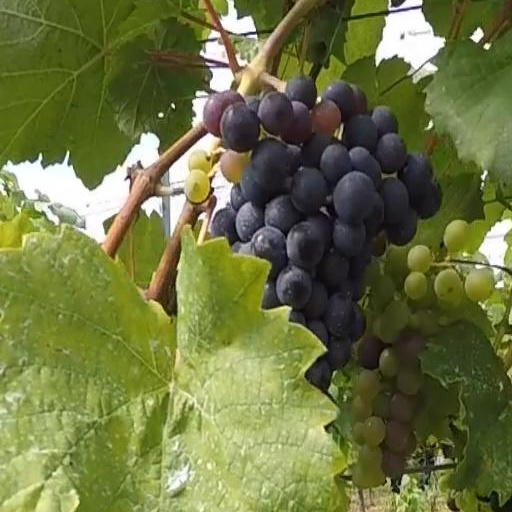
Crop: grape